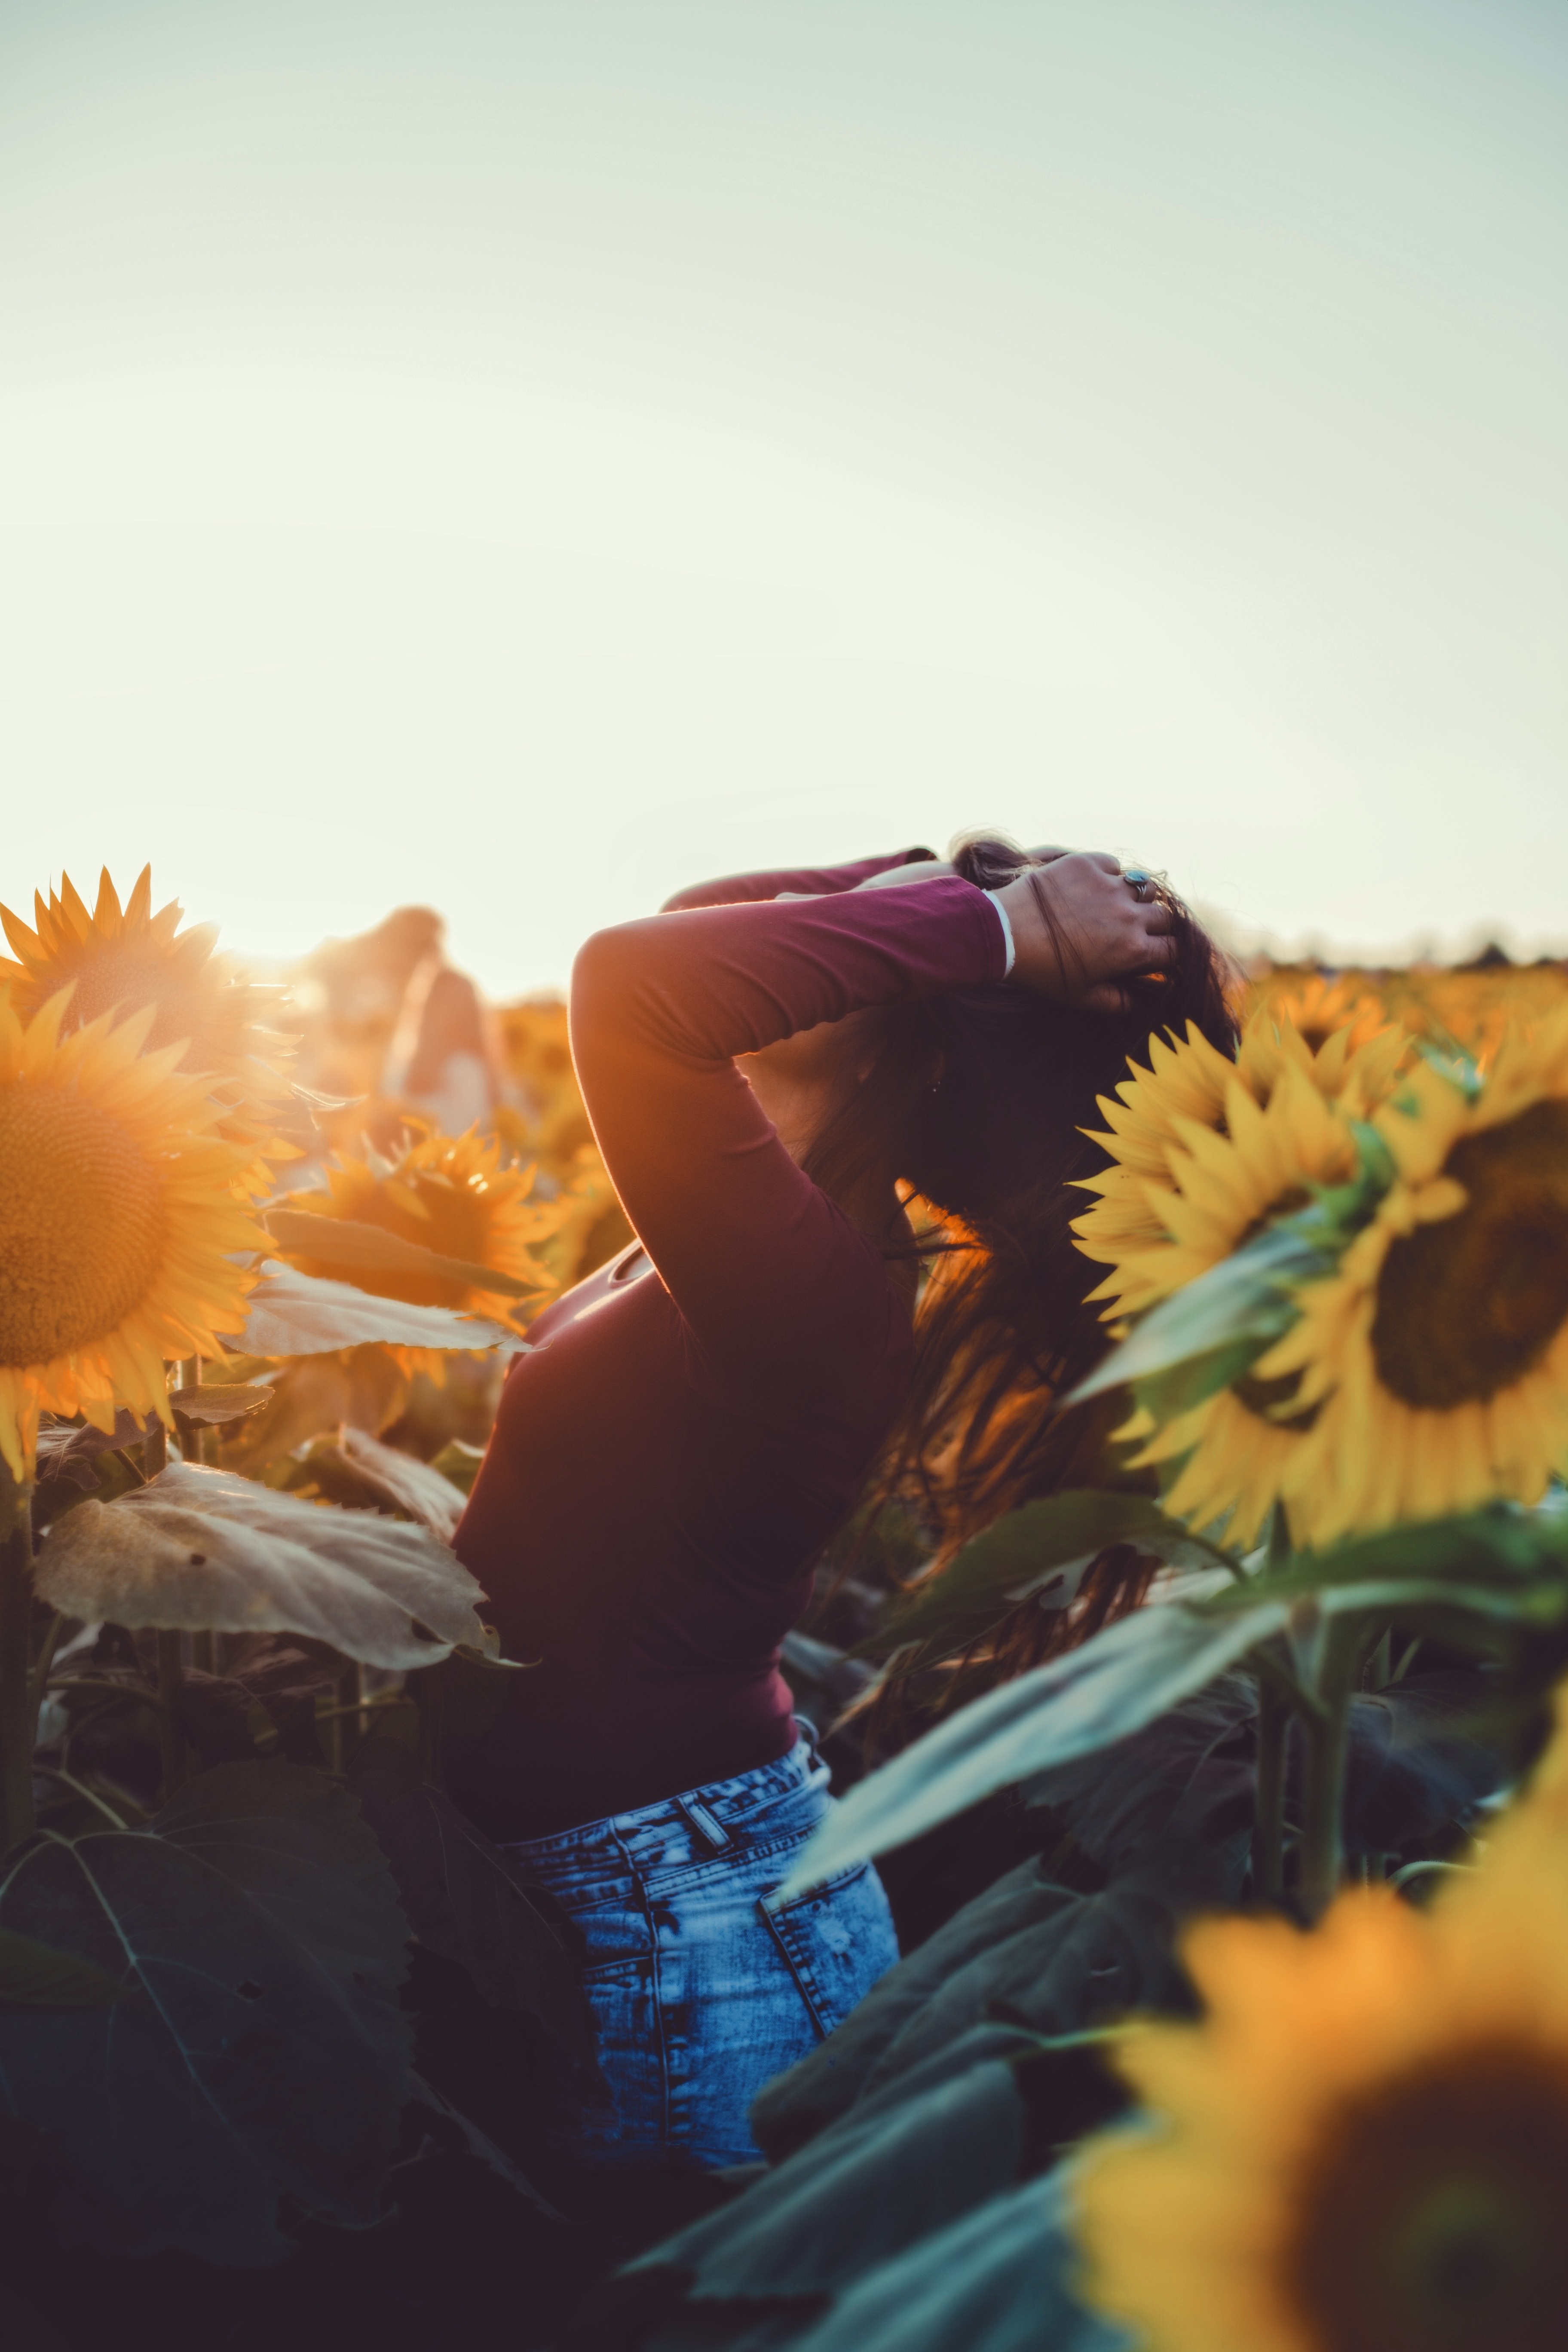
plant, photography, sunlight, morning, leaf, flower, petal, color, autumn, romance, yellow, season, sunflower, close up, eye, photograph, beauty, organ, emotion, flowering plant, sense, computer wallpaper, land plant